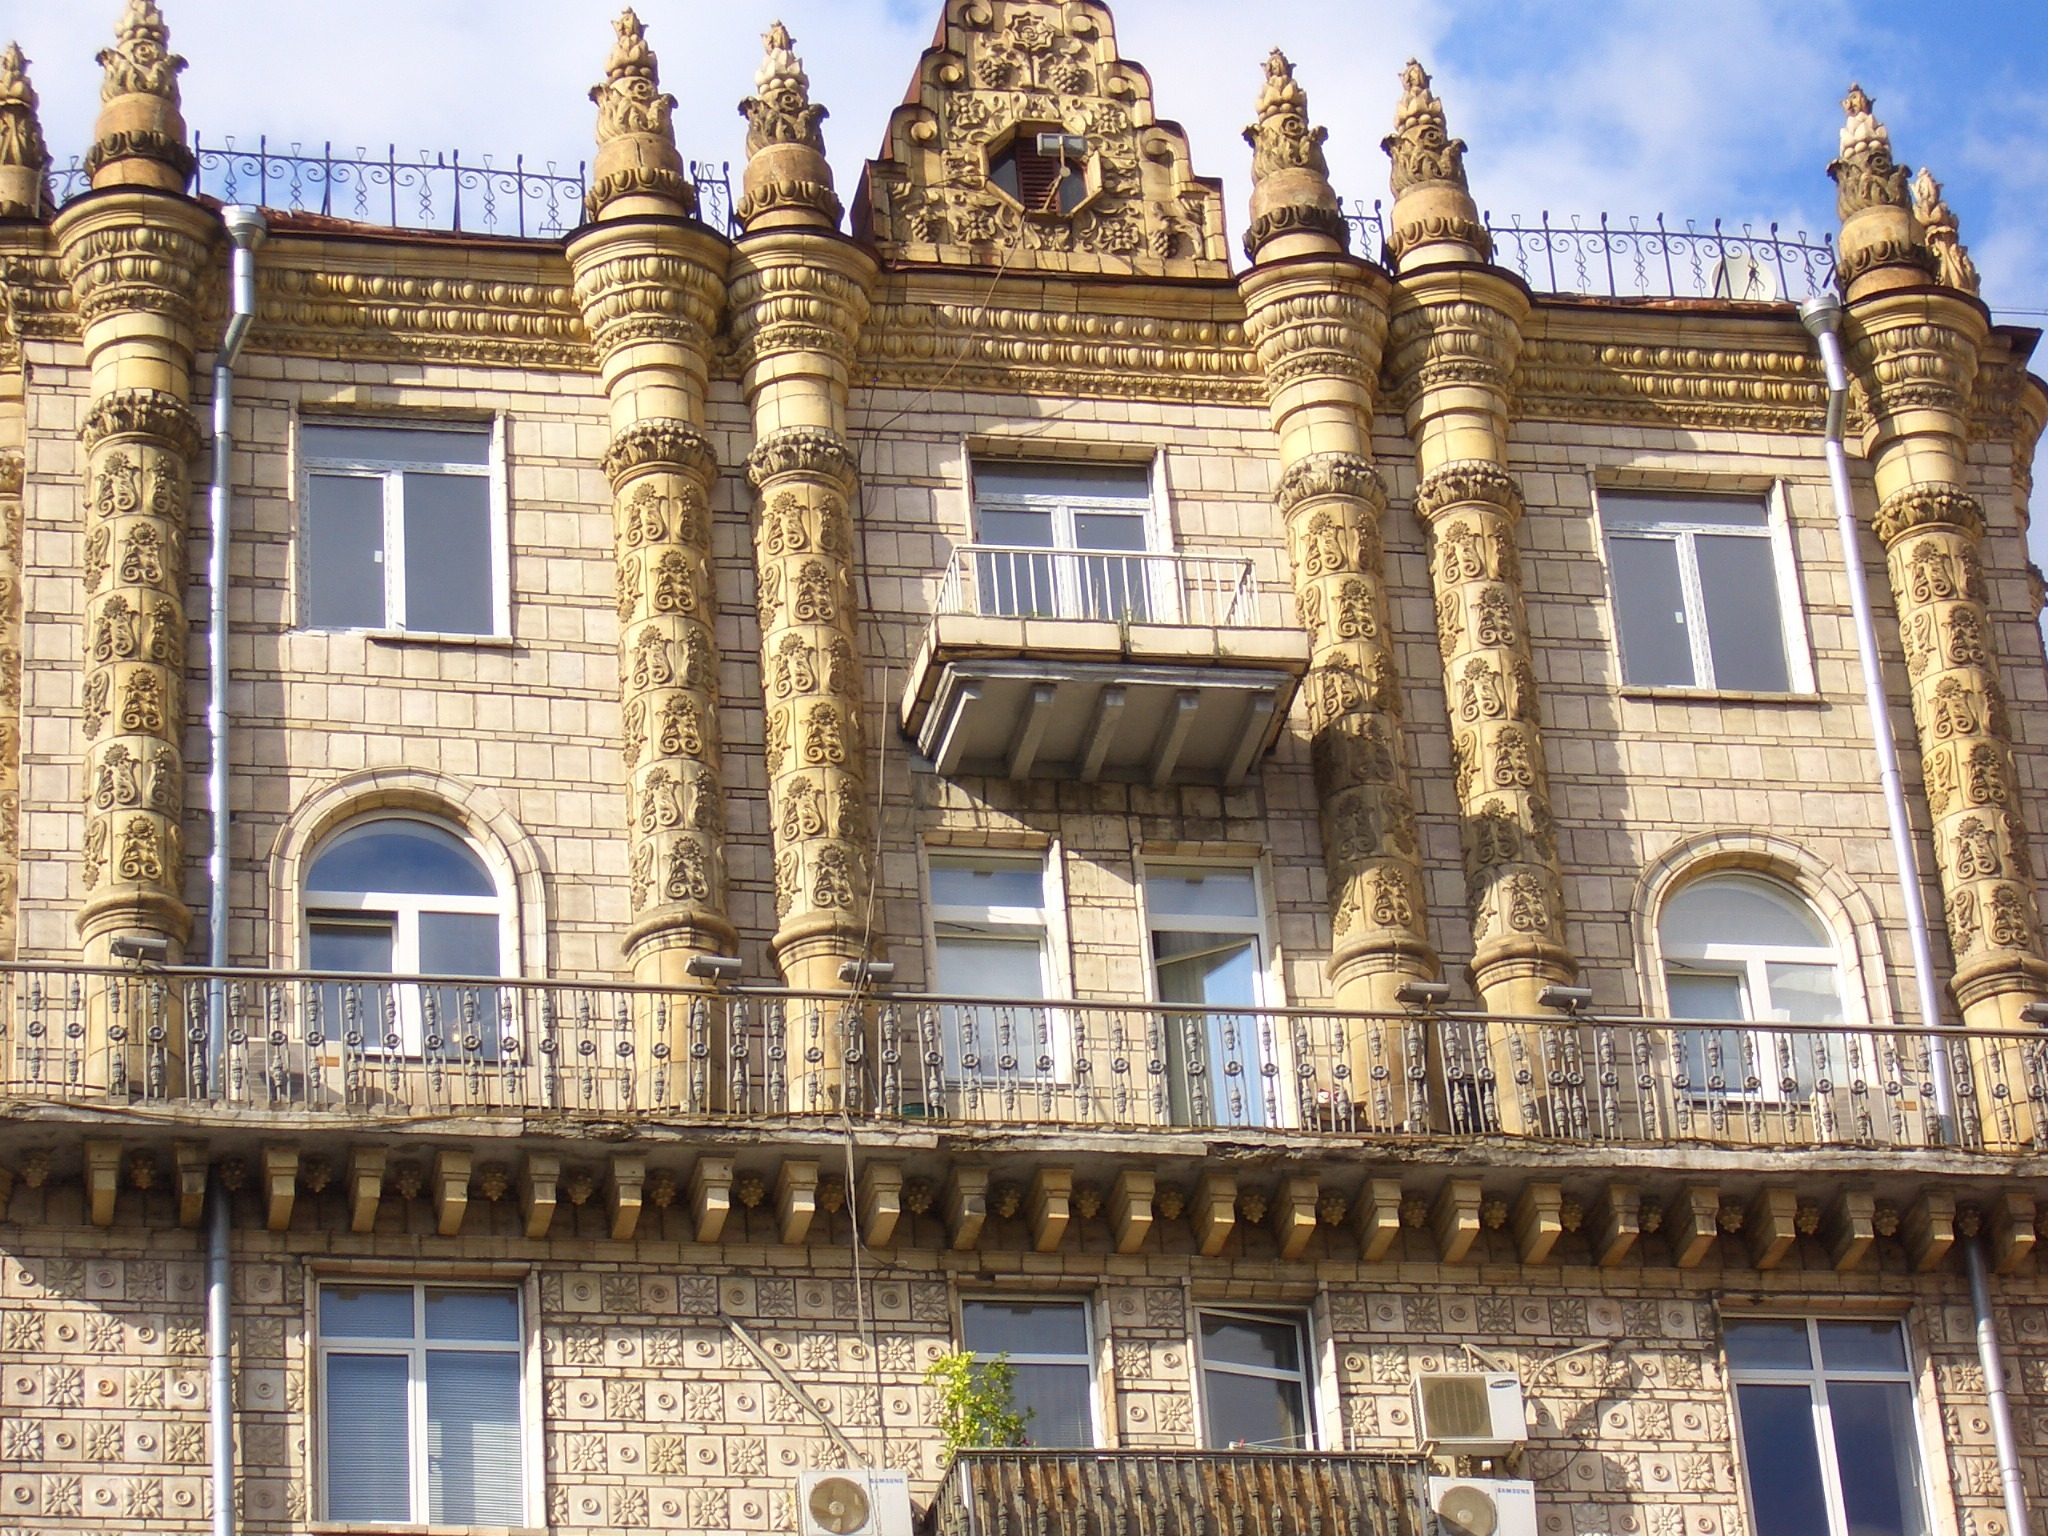
architecture, mansion, house, building, chateau, palace, urban, castle, landmark, facade, property, exterior, tourism, design, synagogue, ukraine, estate, architectural, kiev, tours, ukrainian, classical architecture